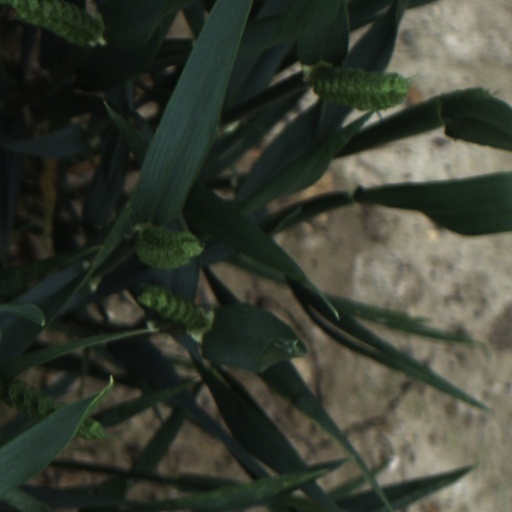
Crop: wheat